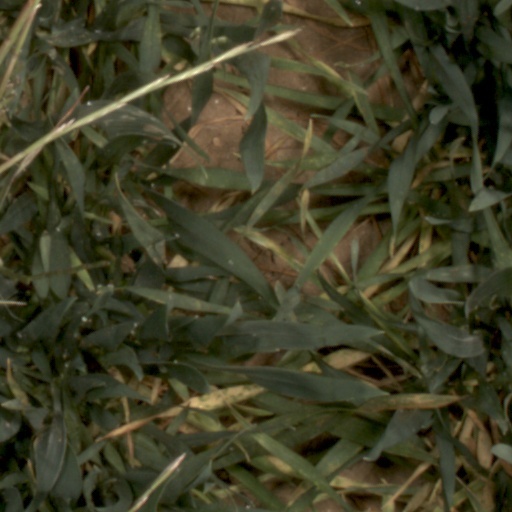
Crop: wheat